Miranda Hobbes

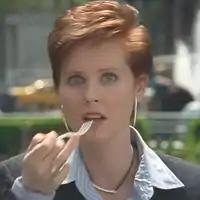

Miranda Hobbes is a fictional character from the HBO television series "Sex and the City", its film adaptations, and the sequel series "And Just Like That...". The character is portrayed by Cynthia Nixon, whose performance earned her a Primetime Emmy Award and two Screen Actors Guild Awards.